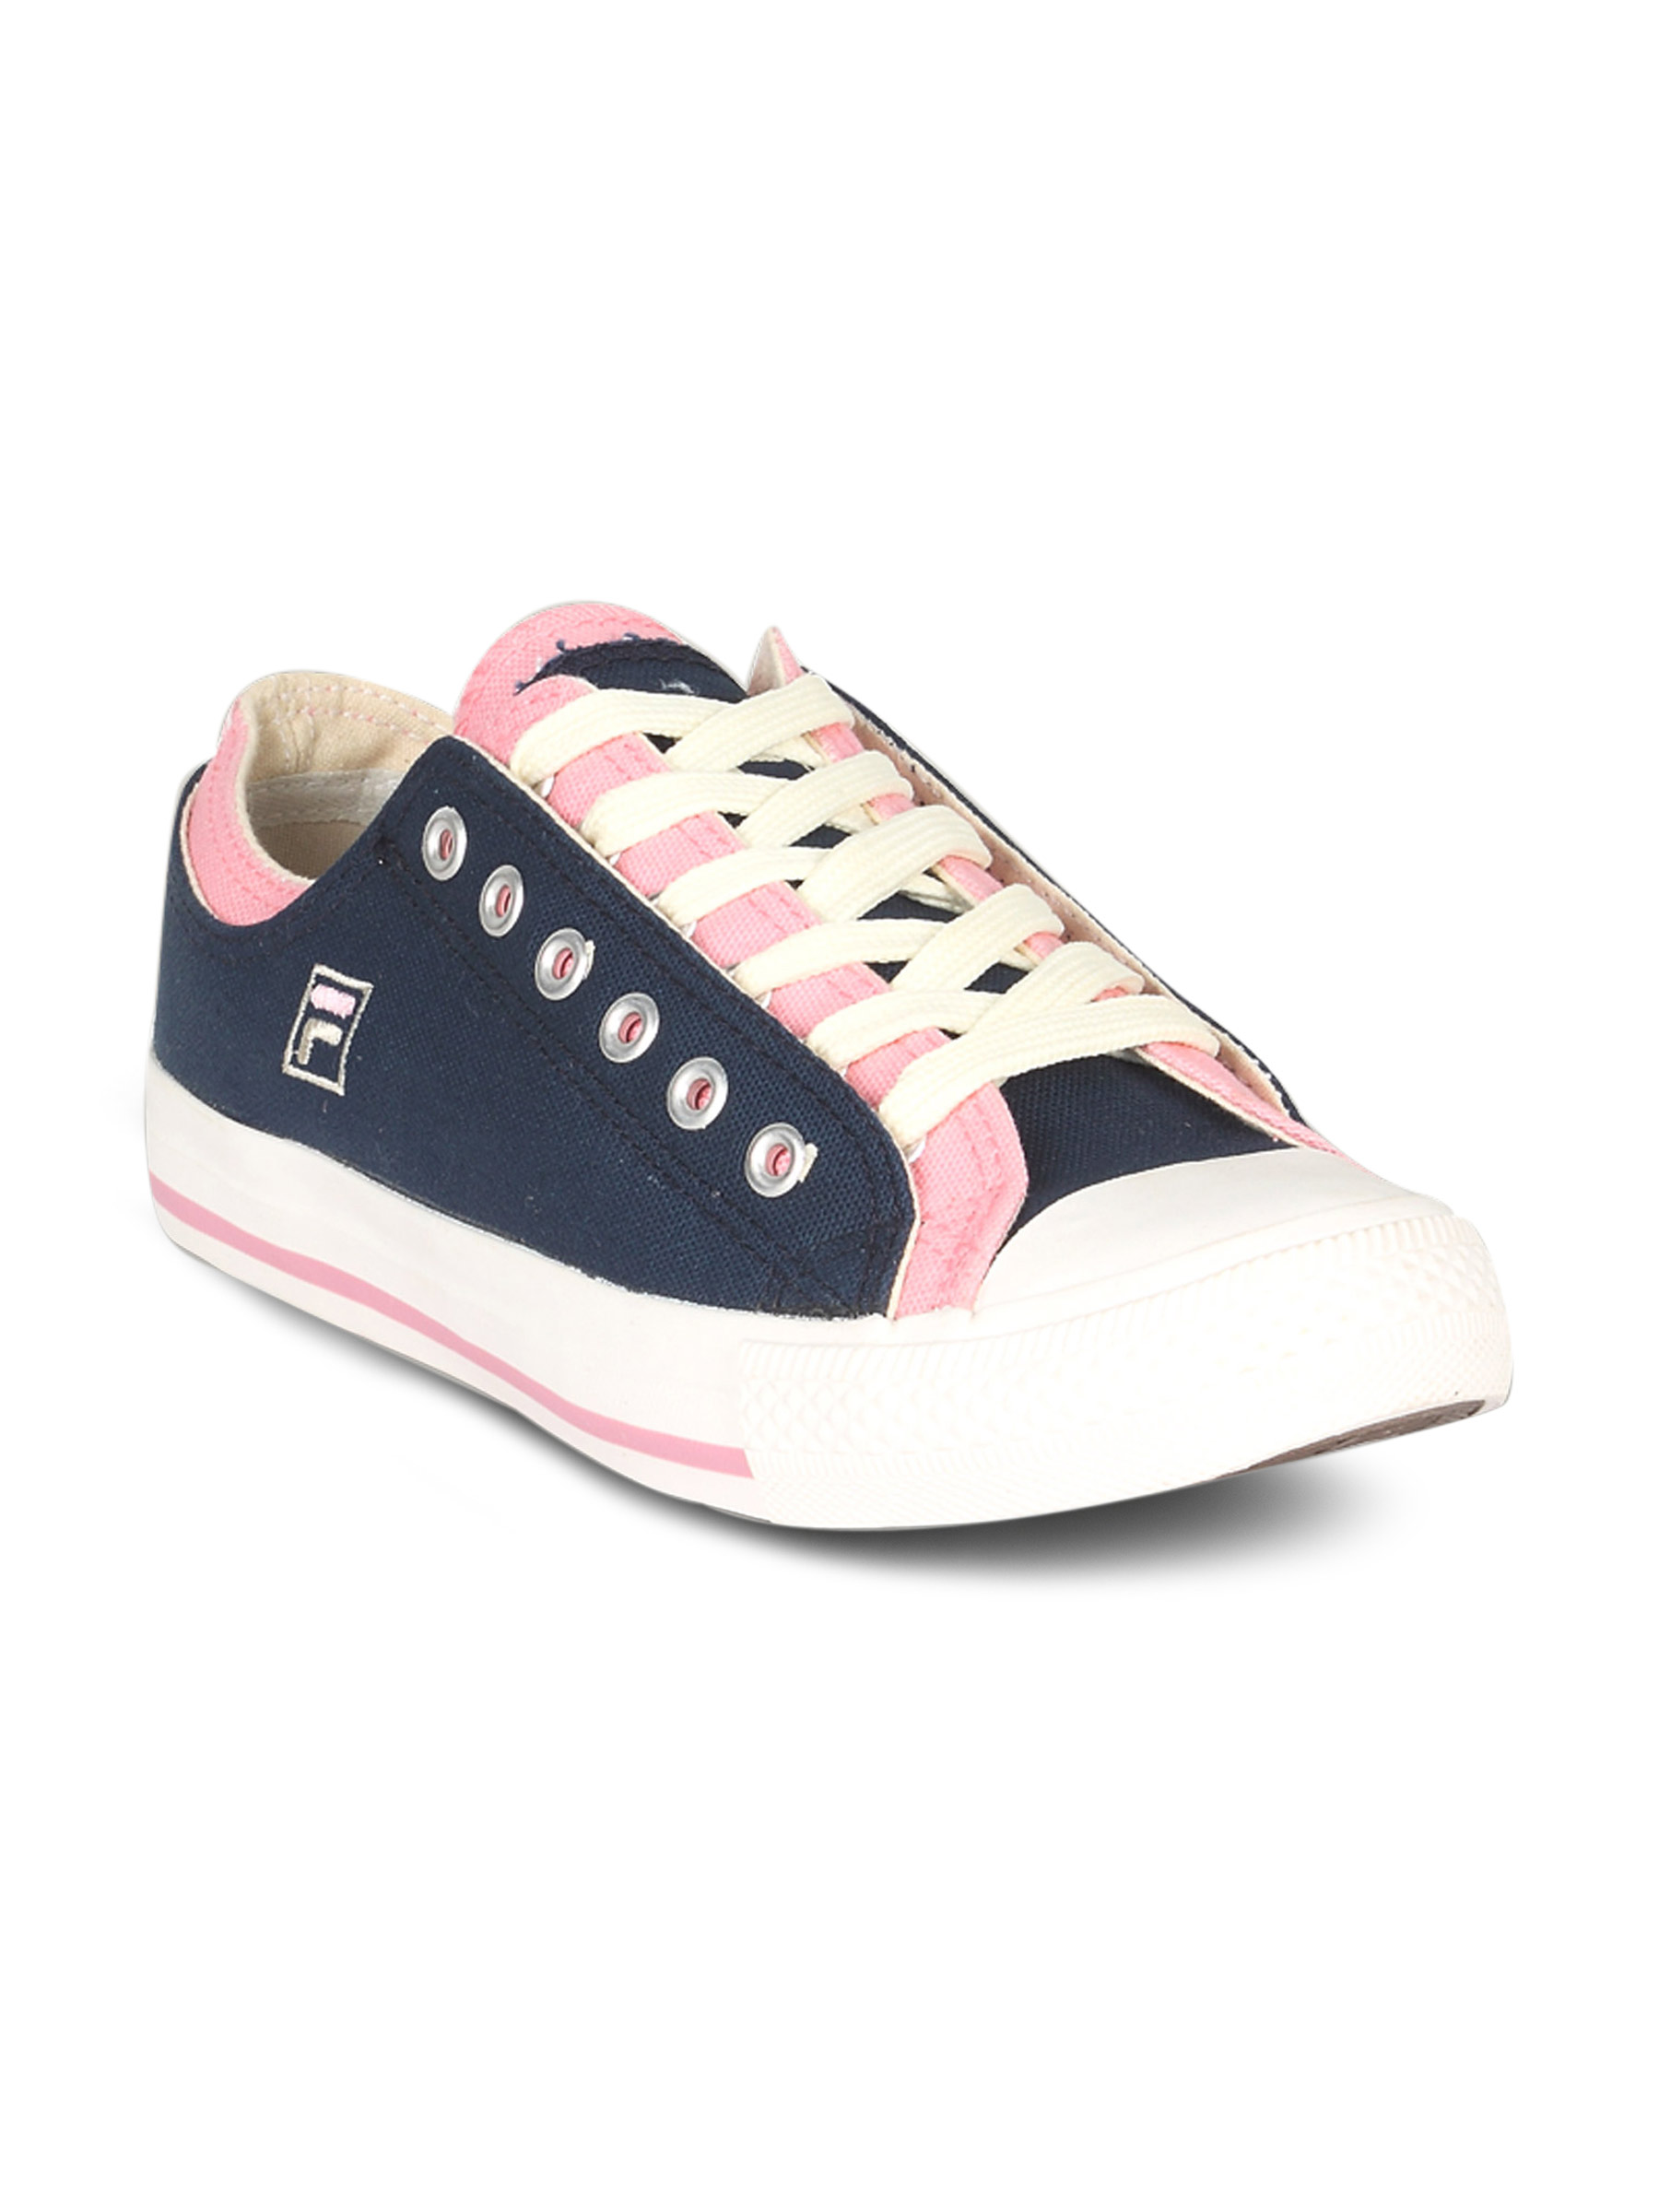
Fila Men's Union Navy Pink Shoe
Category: Footwear / Shoes / Casual Shoes
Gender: Men
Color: Navy Blue
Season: Summer 2011
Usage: Casual